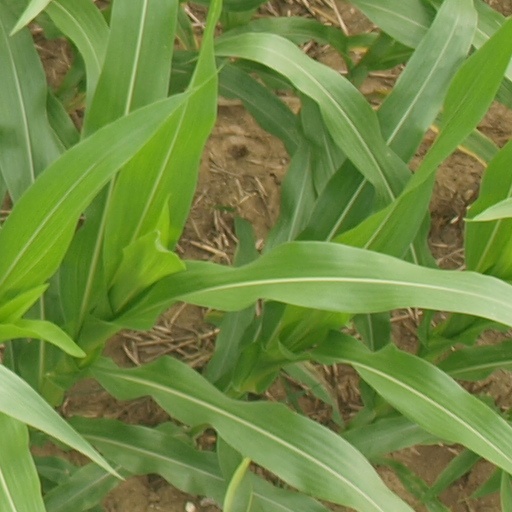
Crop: maize; corn